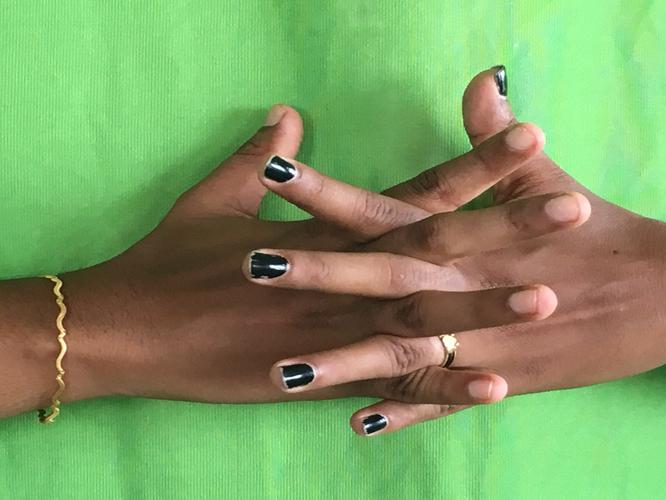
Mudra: Karkatta
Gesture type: double_hand